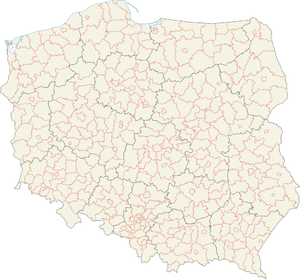
La liste suivante montre tous les powiats de Pologne classés par ordre alphabétique.